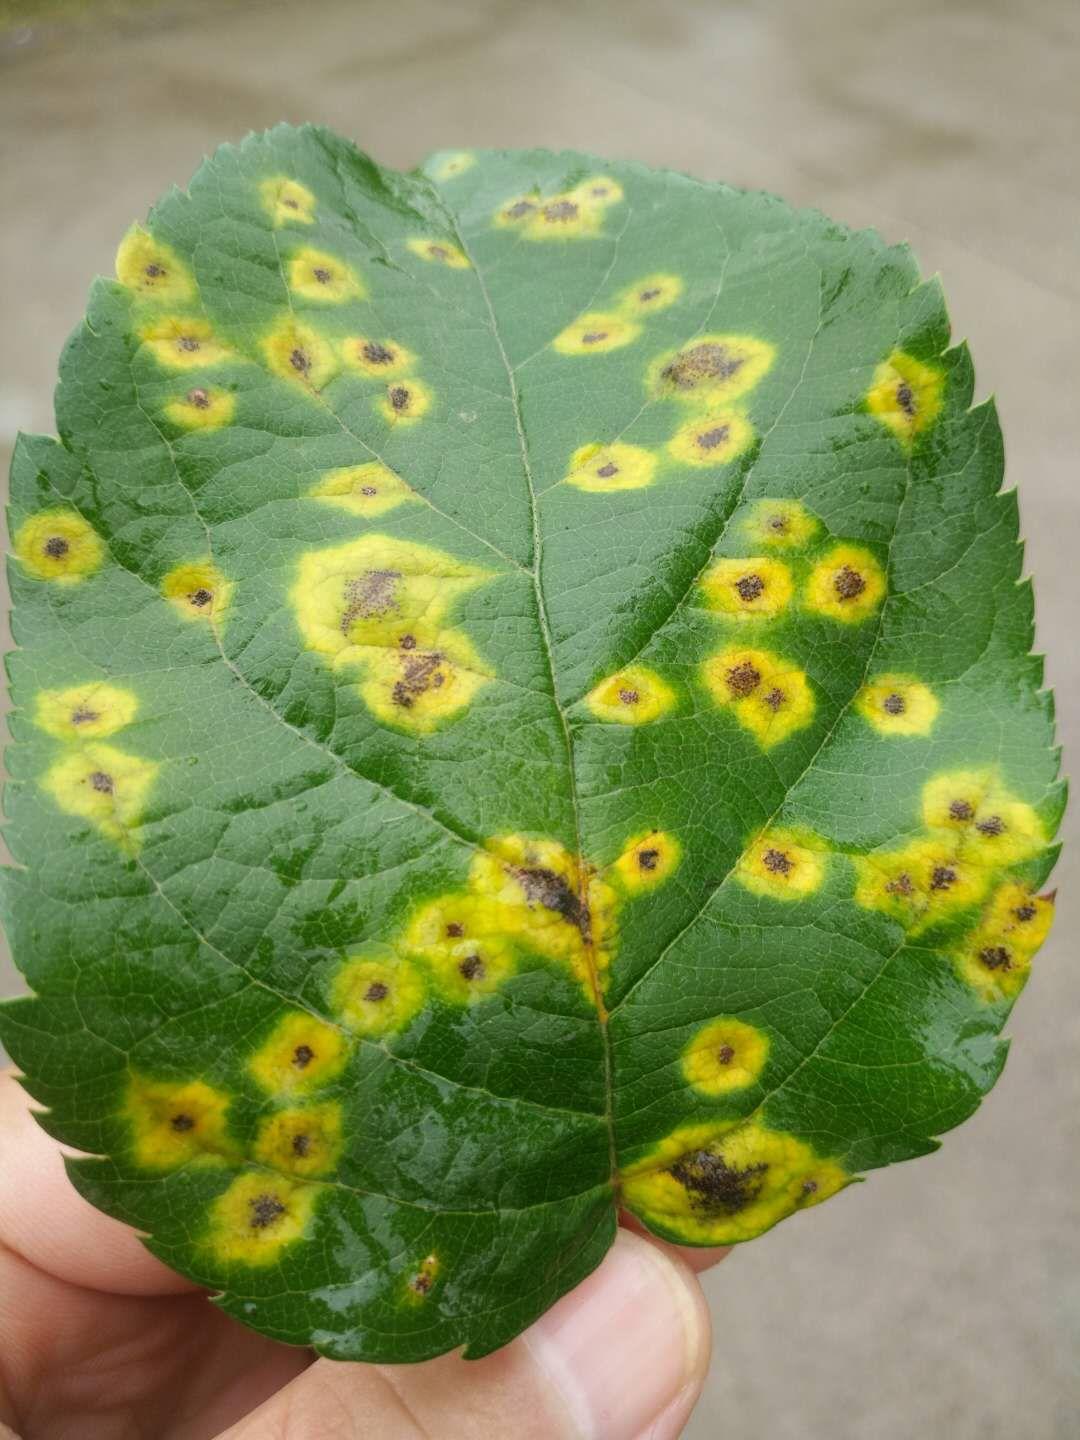
Plant: Apple
Disease: apple rust